Muscadet

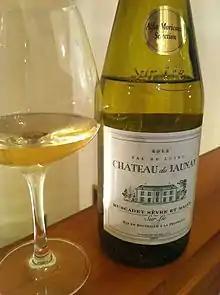
Wine bottle with the words "sur lie" printed on both the label as well as embossed on the wine bottle itself.

Prior to the early 1990s, any producer of Muscadet wine could use the phrase "sur lie" on their wine labels regardless of the length of time and manner that it actually spent in contact with the lees. In 1994, French authorities designed regulations that limit the use of "sur lie" to only wines that comply with a set guideline. First, while the sub-appellations of Muscadet-Sèvre et Maine, Muscadet-Coteaux de la Loire and Muscadet-Côtes de Grandlieu are permitted to use the term, any wine labeled with just the generic AOC Muscadet cannot. Second, the wine must spend at least a full winter in contact with the lees and not be bottled until after the third week of March following the harvest. Some wines are kept in contact longer, in order to produce a more full-bodied style, and not bottled till between mid-October to mid-November. Finally the wine must be bottled directly off its lees and not go through any racking or filtration process. Currently there is no regulation on the size or type of vessel that the wine should be kept in "sur lie" with. There is a movement among some Muscadet producers to limit the practice to just that done in standard-sized oak barrels, but currently any size barrel or even stainless steel fermentation tanks are allowed to age a wine "sur lie" and label it accordingly.